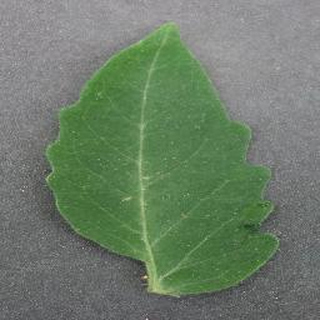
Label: healthy_tomato